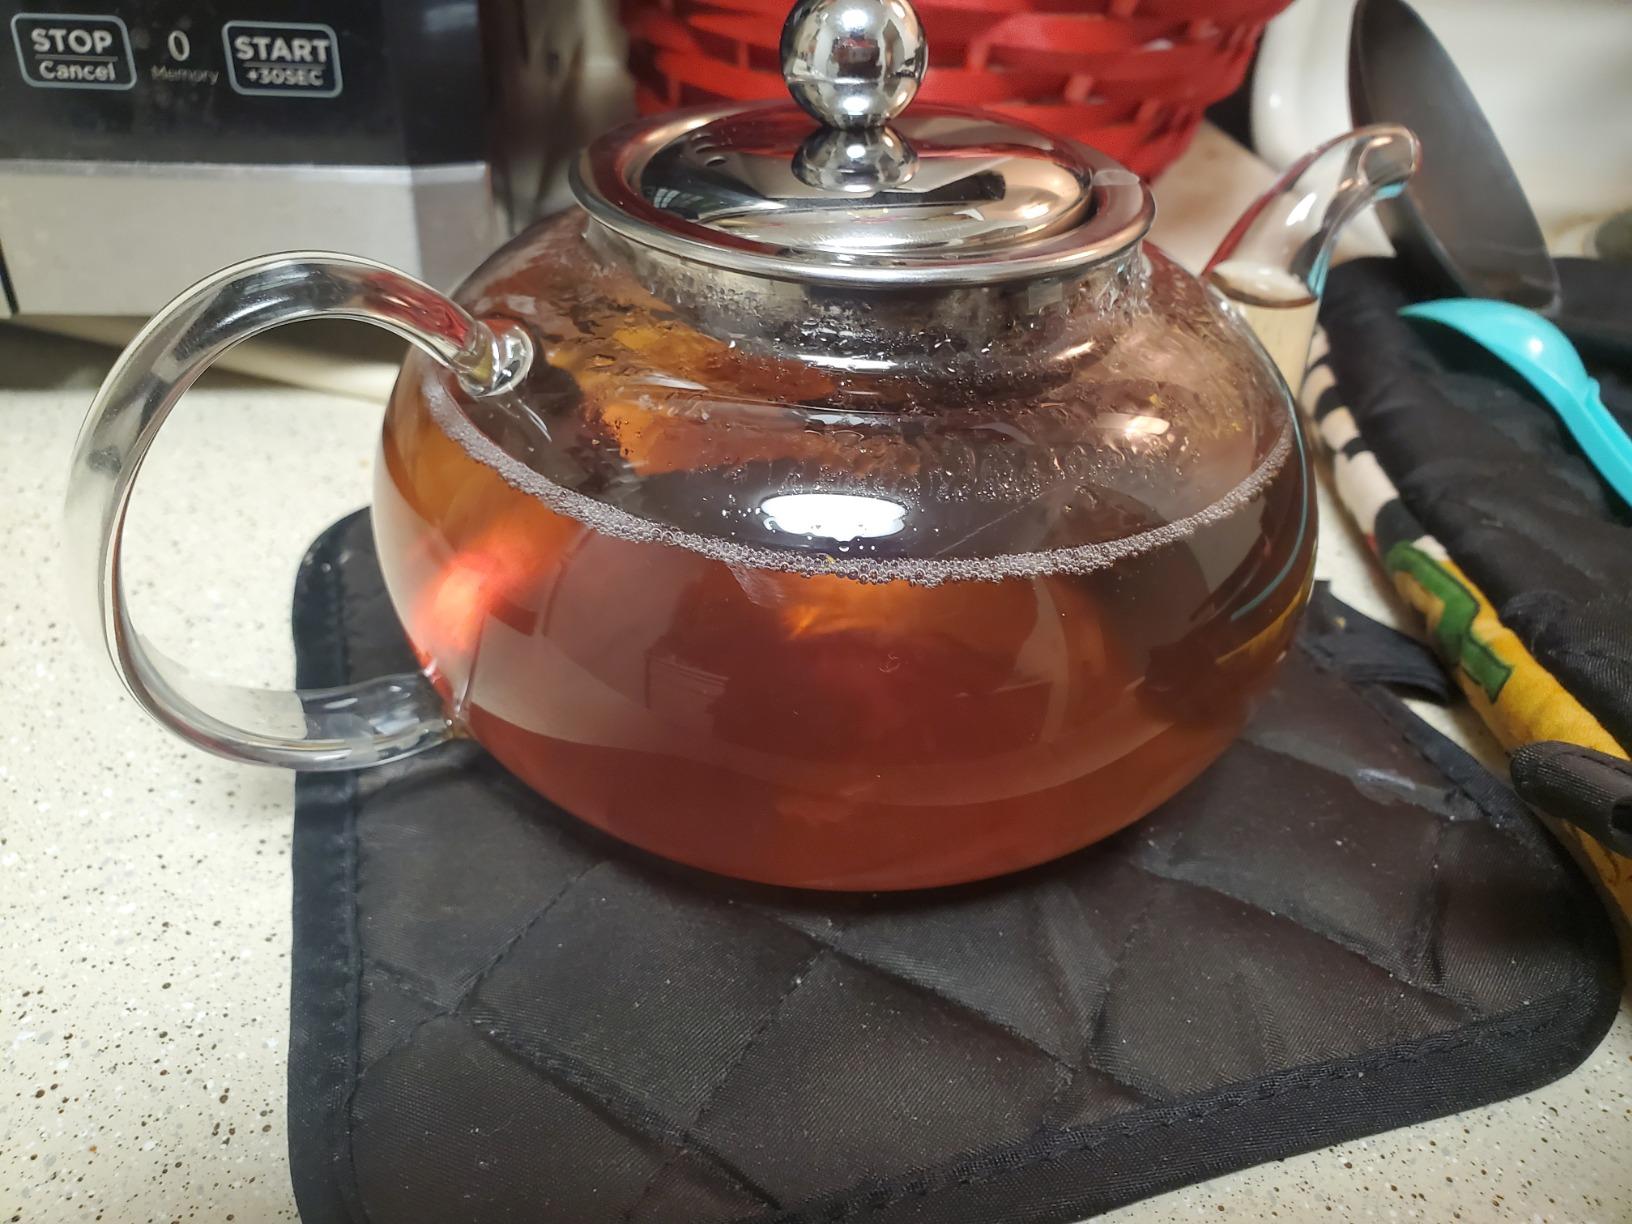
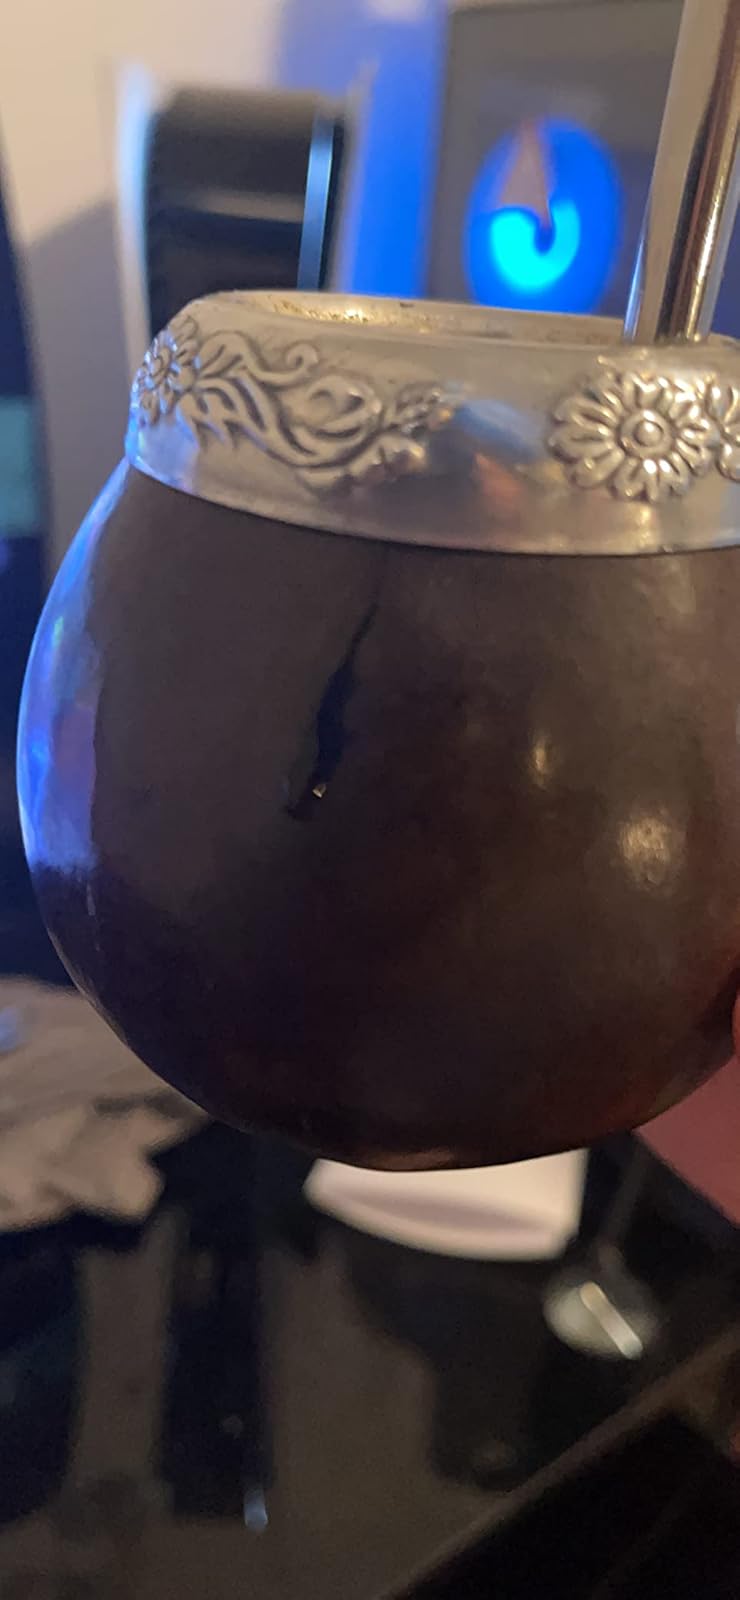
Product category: items_tea
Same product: no